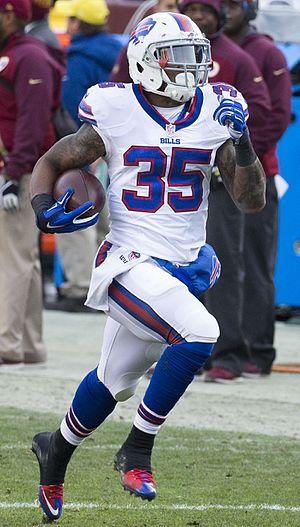
Michael B. Gillislee, Jr., né le 1ᵉʳ novembre 1990 à DeLand en Floride, est un joueur américain de football américain évoluant au poste de running back. Sélectionné au cinquième tour lors de la draft 2013 de la NFL par les Dolphins de Miami, il ne se met en évidence que deux saisons après son entrée dans la National Football League avec les Bills de Buffalo. Après une saison prometteuse, il est récupéré par les Patriots de la Nouvelle-Angleterre, récent vainqueur du Super Bowl LI et principal rival de conférence des Bills.